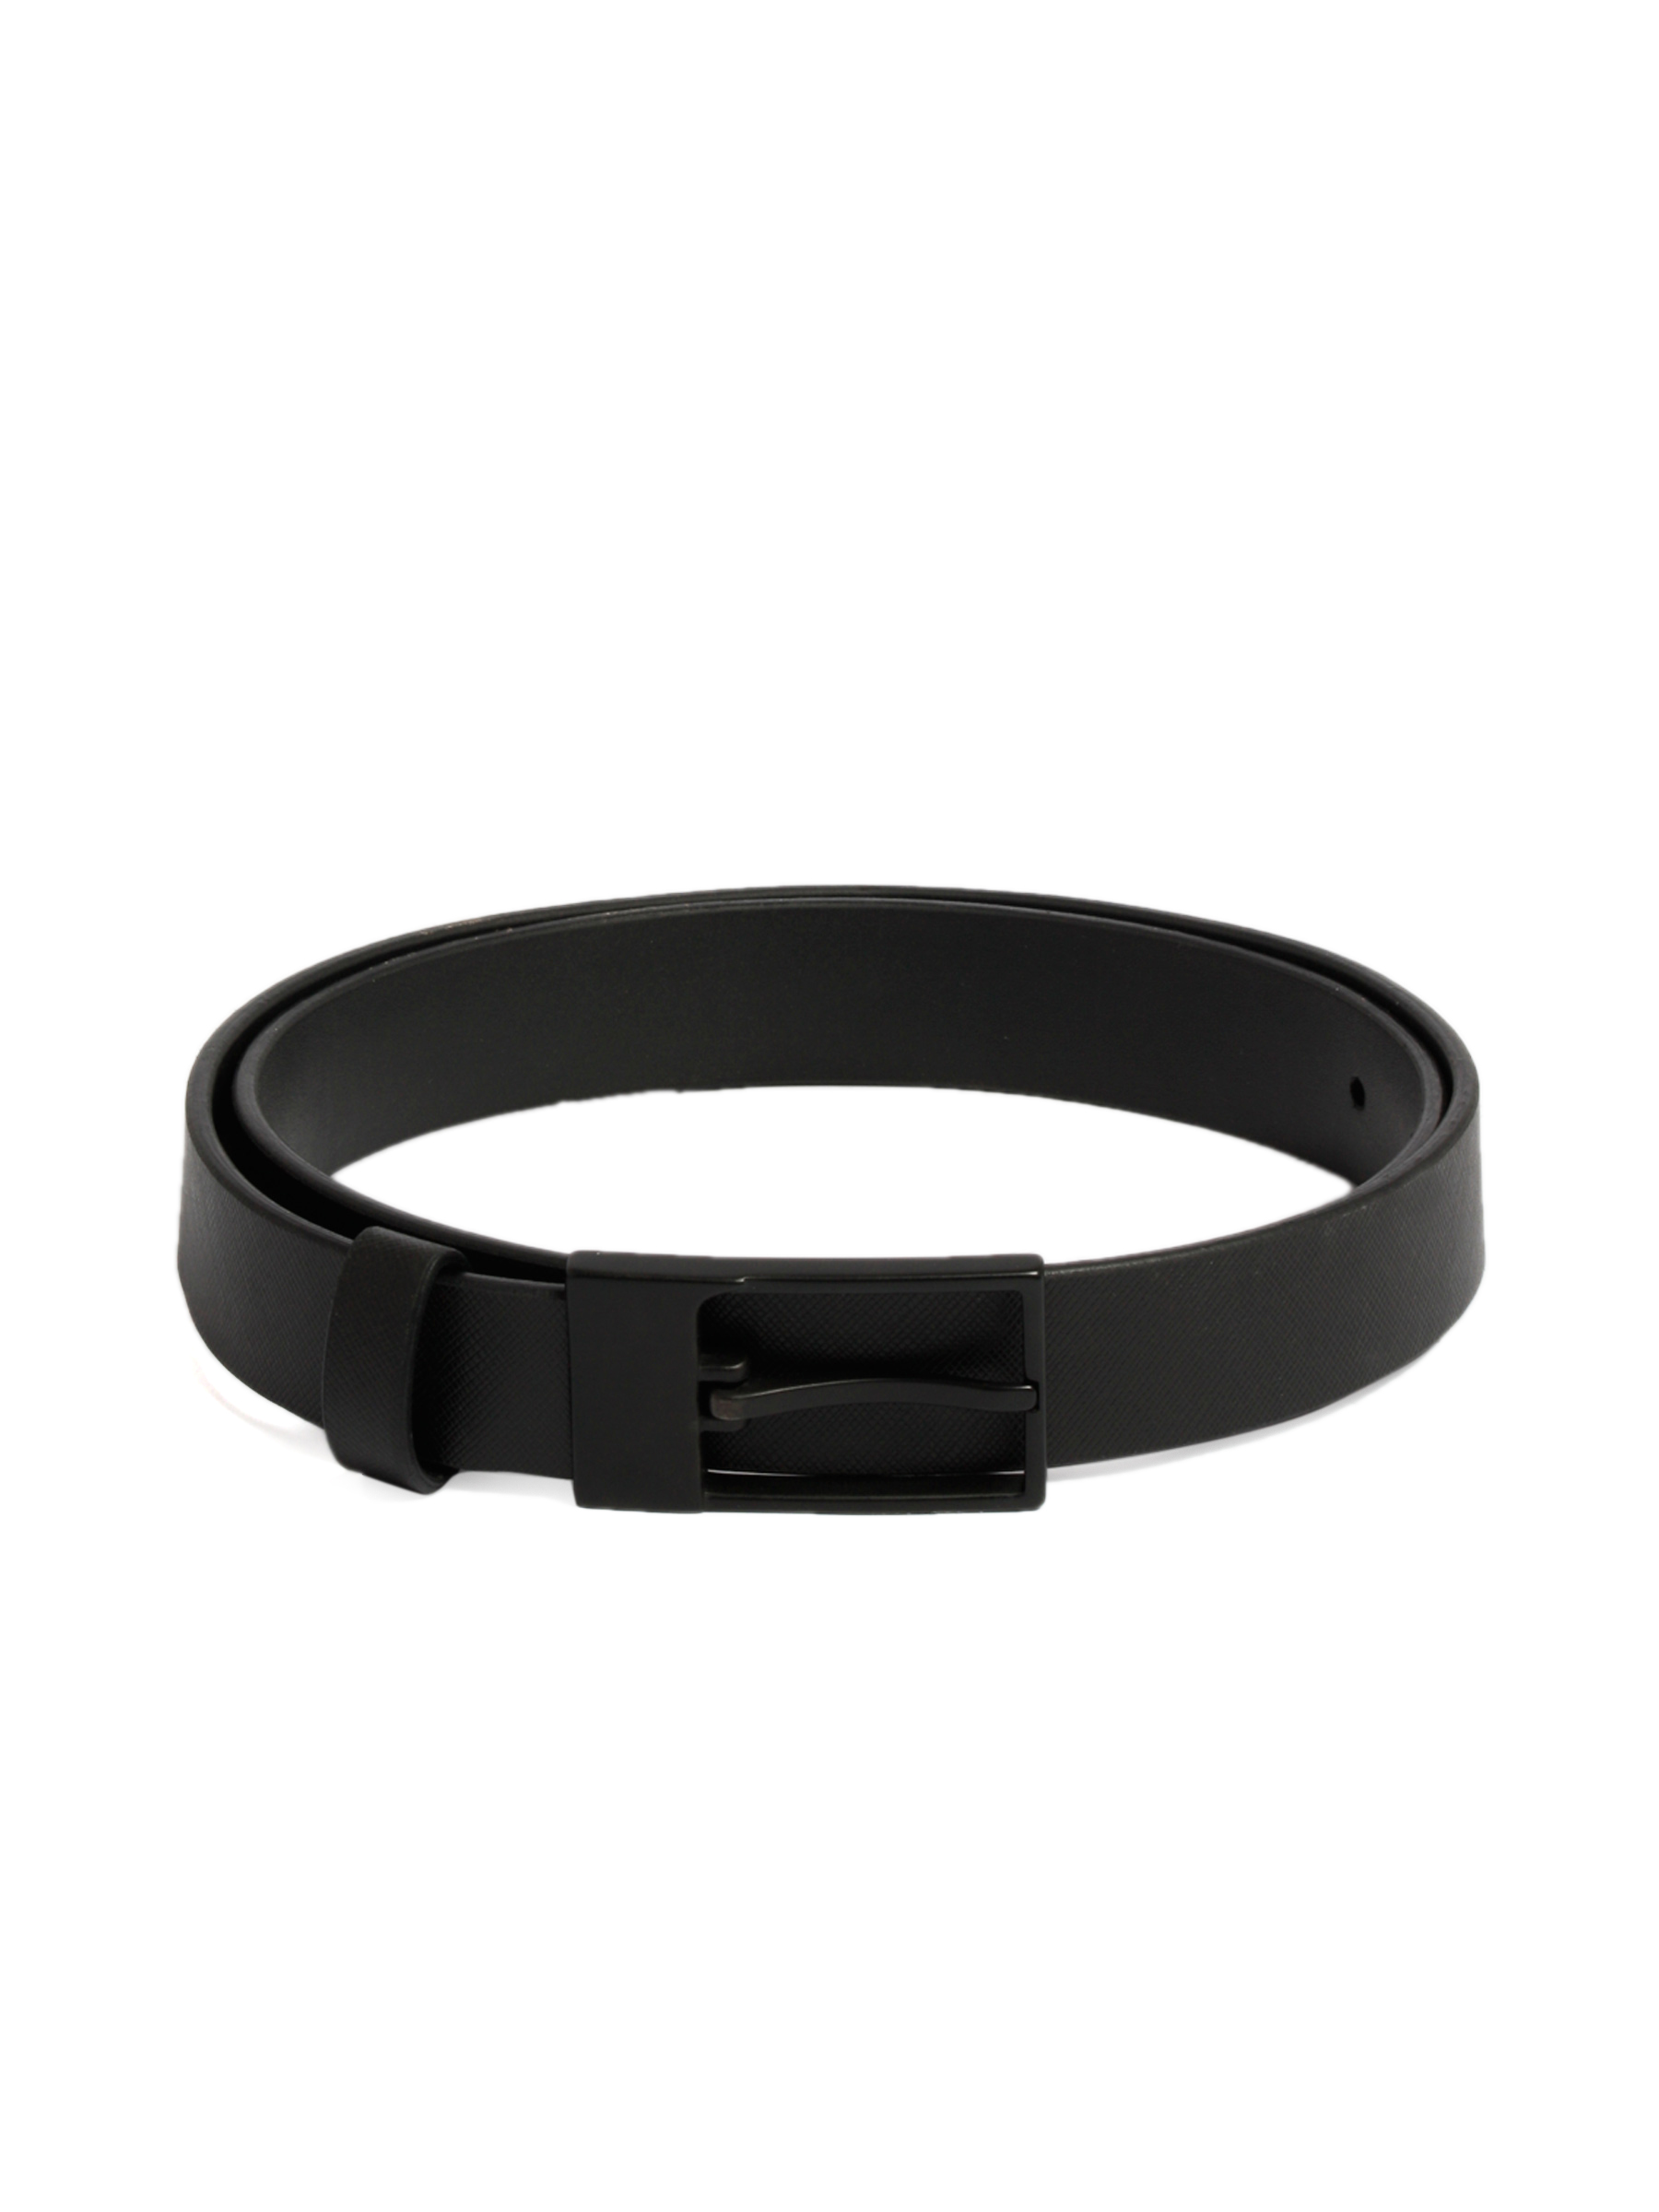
United Colors of Benetton Men Solid Black Belts
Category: Accessories / Belts / Belts
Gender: Men
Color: Black
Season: Summer 2011
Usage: Casual